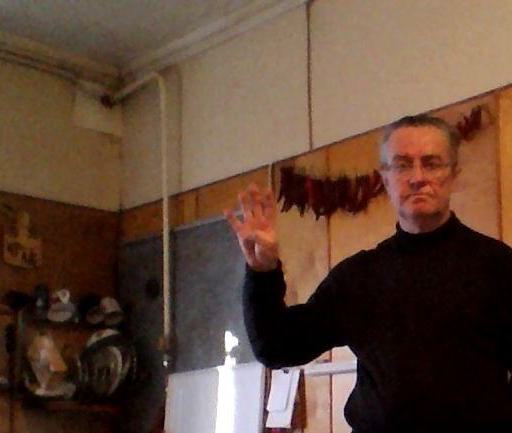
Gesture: four